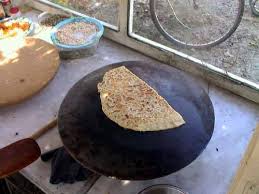
Yemek: gozleme